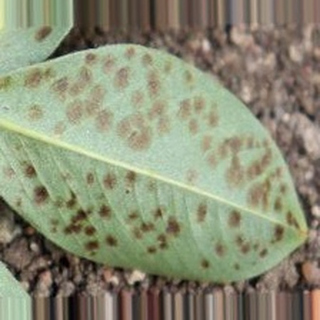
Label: groundnut_rust